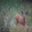
Label: deer